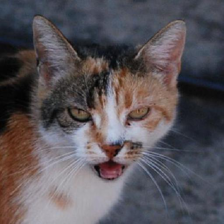
Label: animals